Sky position (RA, Dec in degrees): 187.215, 19.48
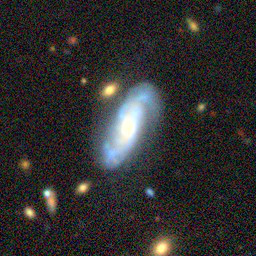
Galaxy morphology: Unbarred Loose Spiral Galaxies